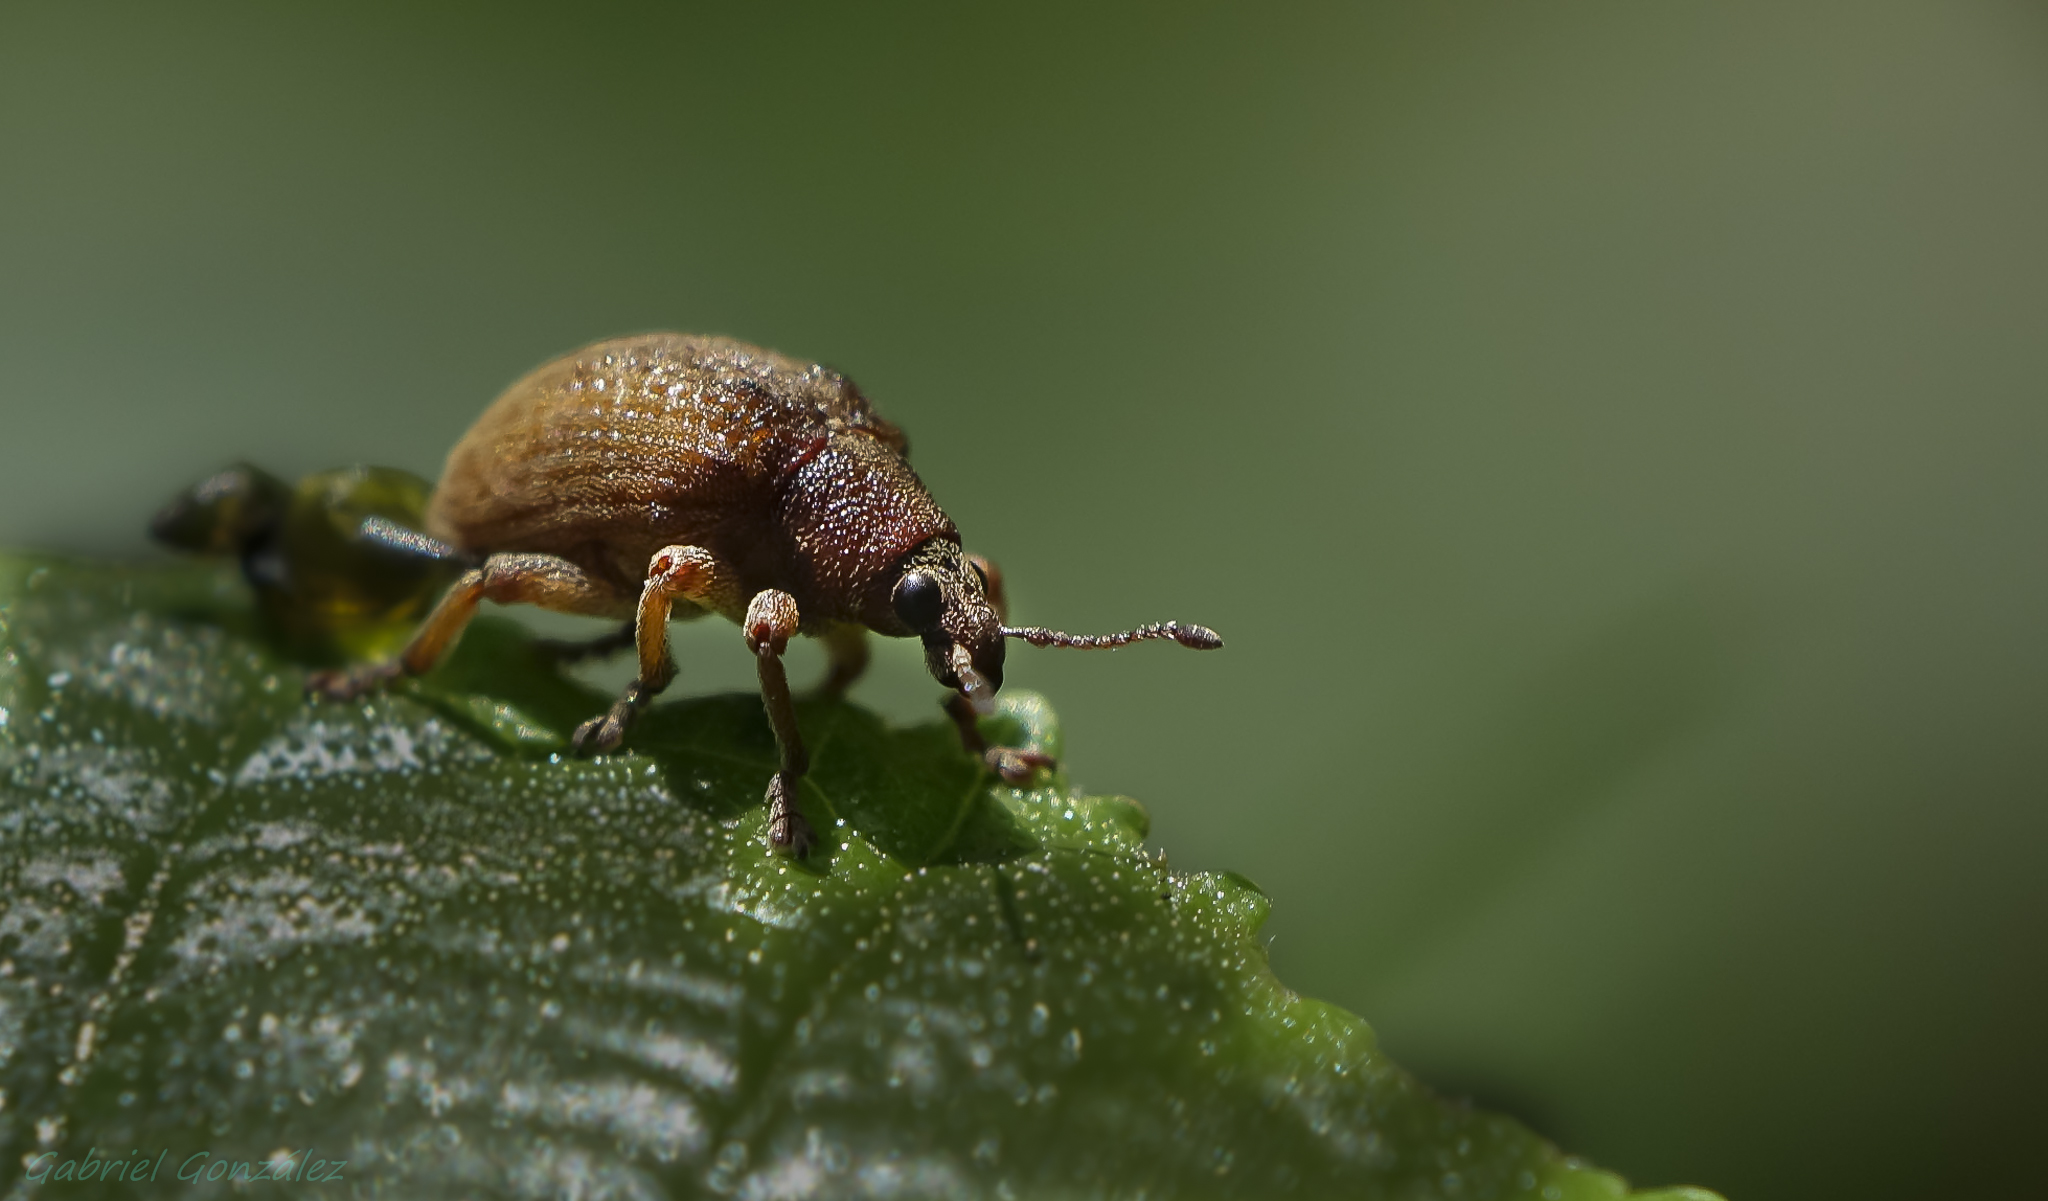
nature, photography, flower, explore, green, insect, macro, explorer, fauna, invertebrate, close up, animals, naturaleza, galicia, foz, beetle, espana, weevil, ggl1, gaby1, xovesphoto, animales, varios, some, sonyrx10, rx10, raynox150, gphoto, xelodegalicia, macro photography, gabrielcoru a, fozgaliciaespa a, leaf beetle